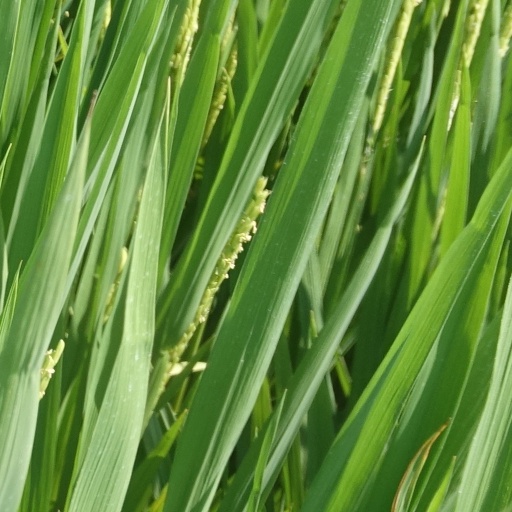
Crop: rice